History of Clube Atlético Mineiro

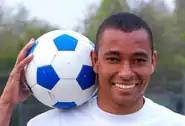
Gilberto Silva had his breakthrough with Atlético in 2001 and returned to the club to win the 2013 Copa Libertadores

2013 saw the return of Tardelli to the club, who joined Ronaldinho, Jô and Bernard, and Atlético once again had a strong start with yet another Campeonato Mineiro win and qualification for the knockout stages of Libertadores as the best team of the second stage. An iconic moment for the club happened at the Independência, which had been adopted since 2012 as the club's home ground after renovations, in the second leg of the continental competition's quarter-finals against Tijuana. After drawing 2–2 away and with the score 1–1 at home, Leonardo Silva fouled a Tijuana player inside the box at the 87th minute, and a penalty was awarded, subsequently saved by Victor with his foot. The save represented to many the kicking out of the club's historic bad luck.